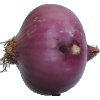
Label: Onion Red Peeled 1